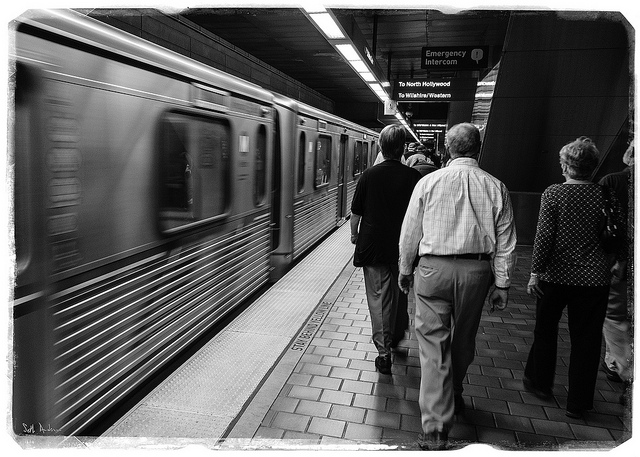
A group of pedestrians walking past a subway train at a subway station.

a group of people walking down a walkway by a subway train

people getting ready to catch a train going or coming home from work